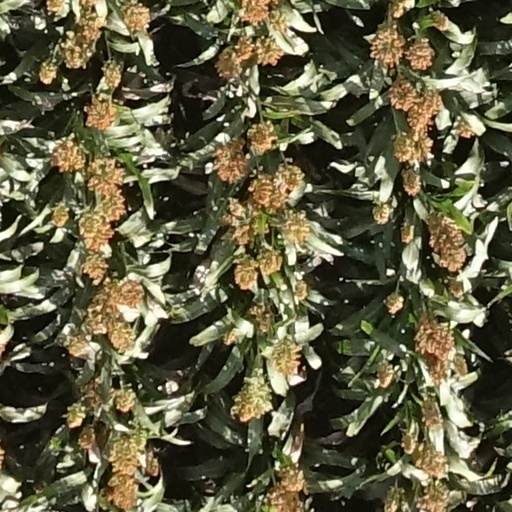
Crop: sorghum